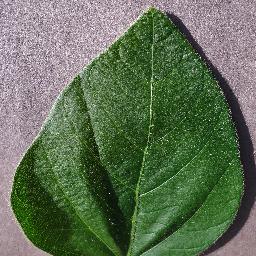
Label: Soybean___healthy